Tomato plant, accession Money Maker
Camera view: bottom (45 deg); turntable rotation: 150 degrees
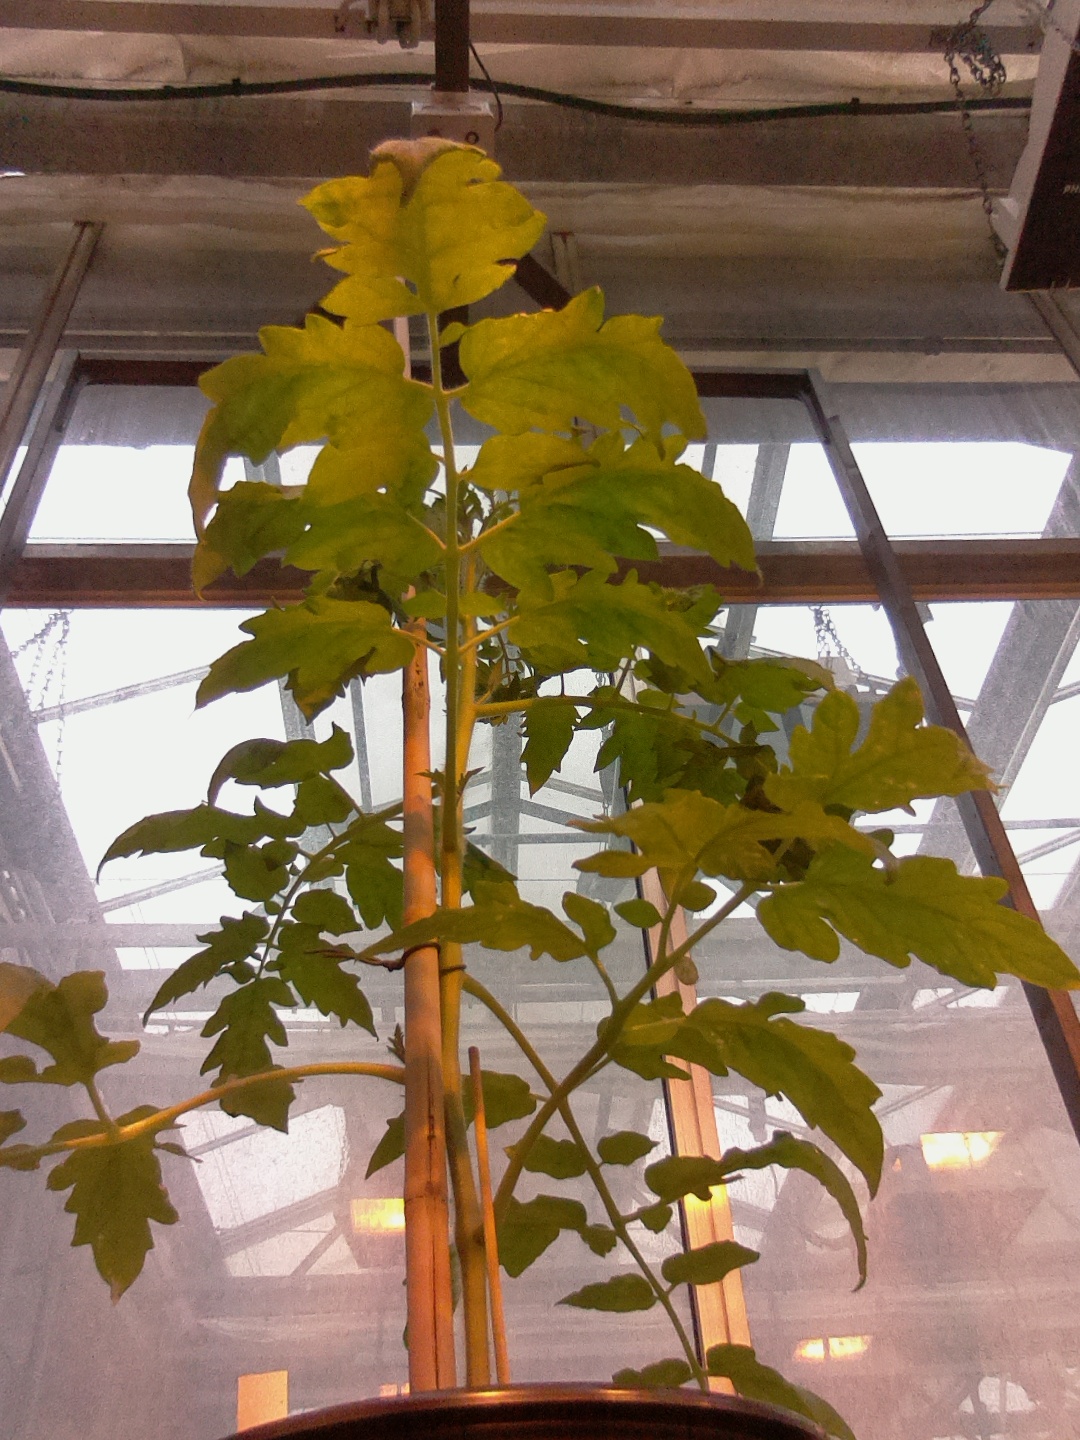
BBCH growth stage 21: 10%-20% Side shoots formed